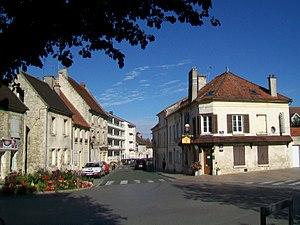
Carrefour des rues Saint-Lazare (en face) et de la Hante (à droite), depuis l'est.